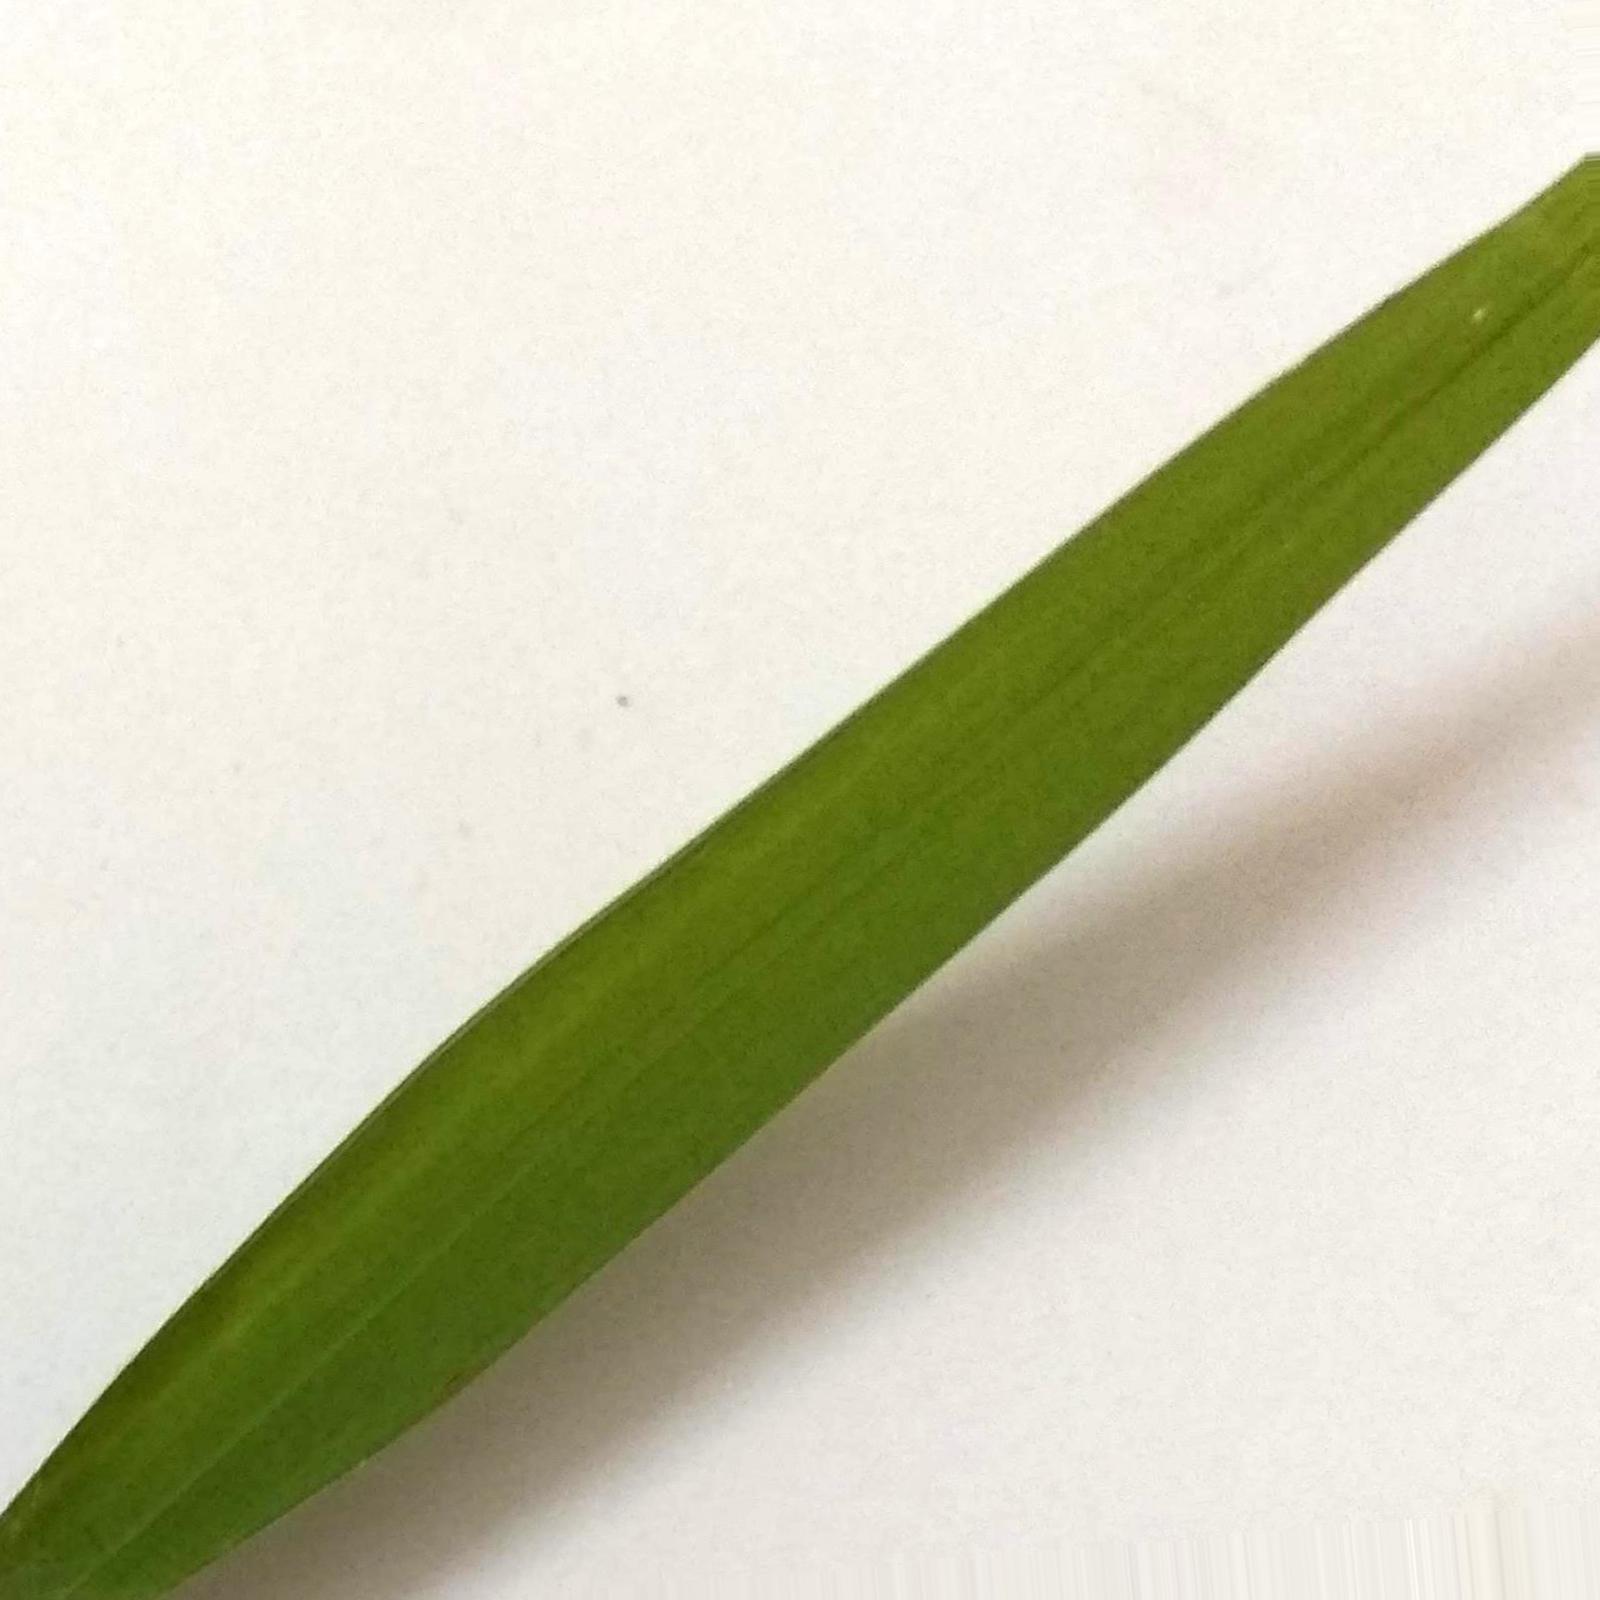
Nhãn: Healthy